Ercolano

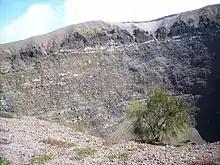
The crater of Mount Vesuvius

The National Park of Mount Vesuvius was created in 1995 by the Italian Government by establishing the Ente Parco Nazionale del Vesuvio, the body in charge of it.